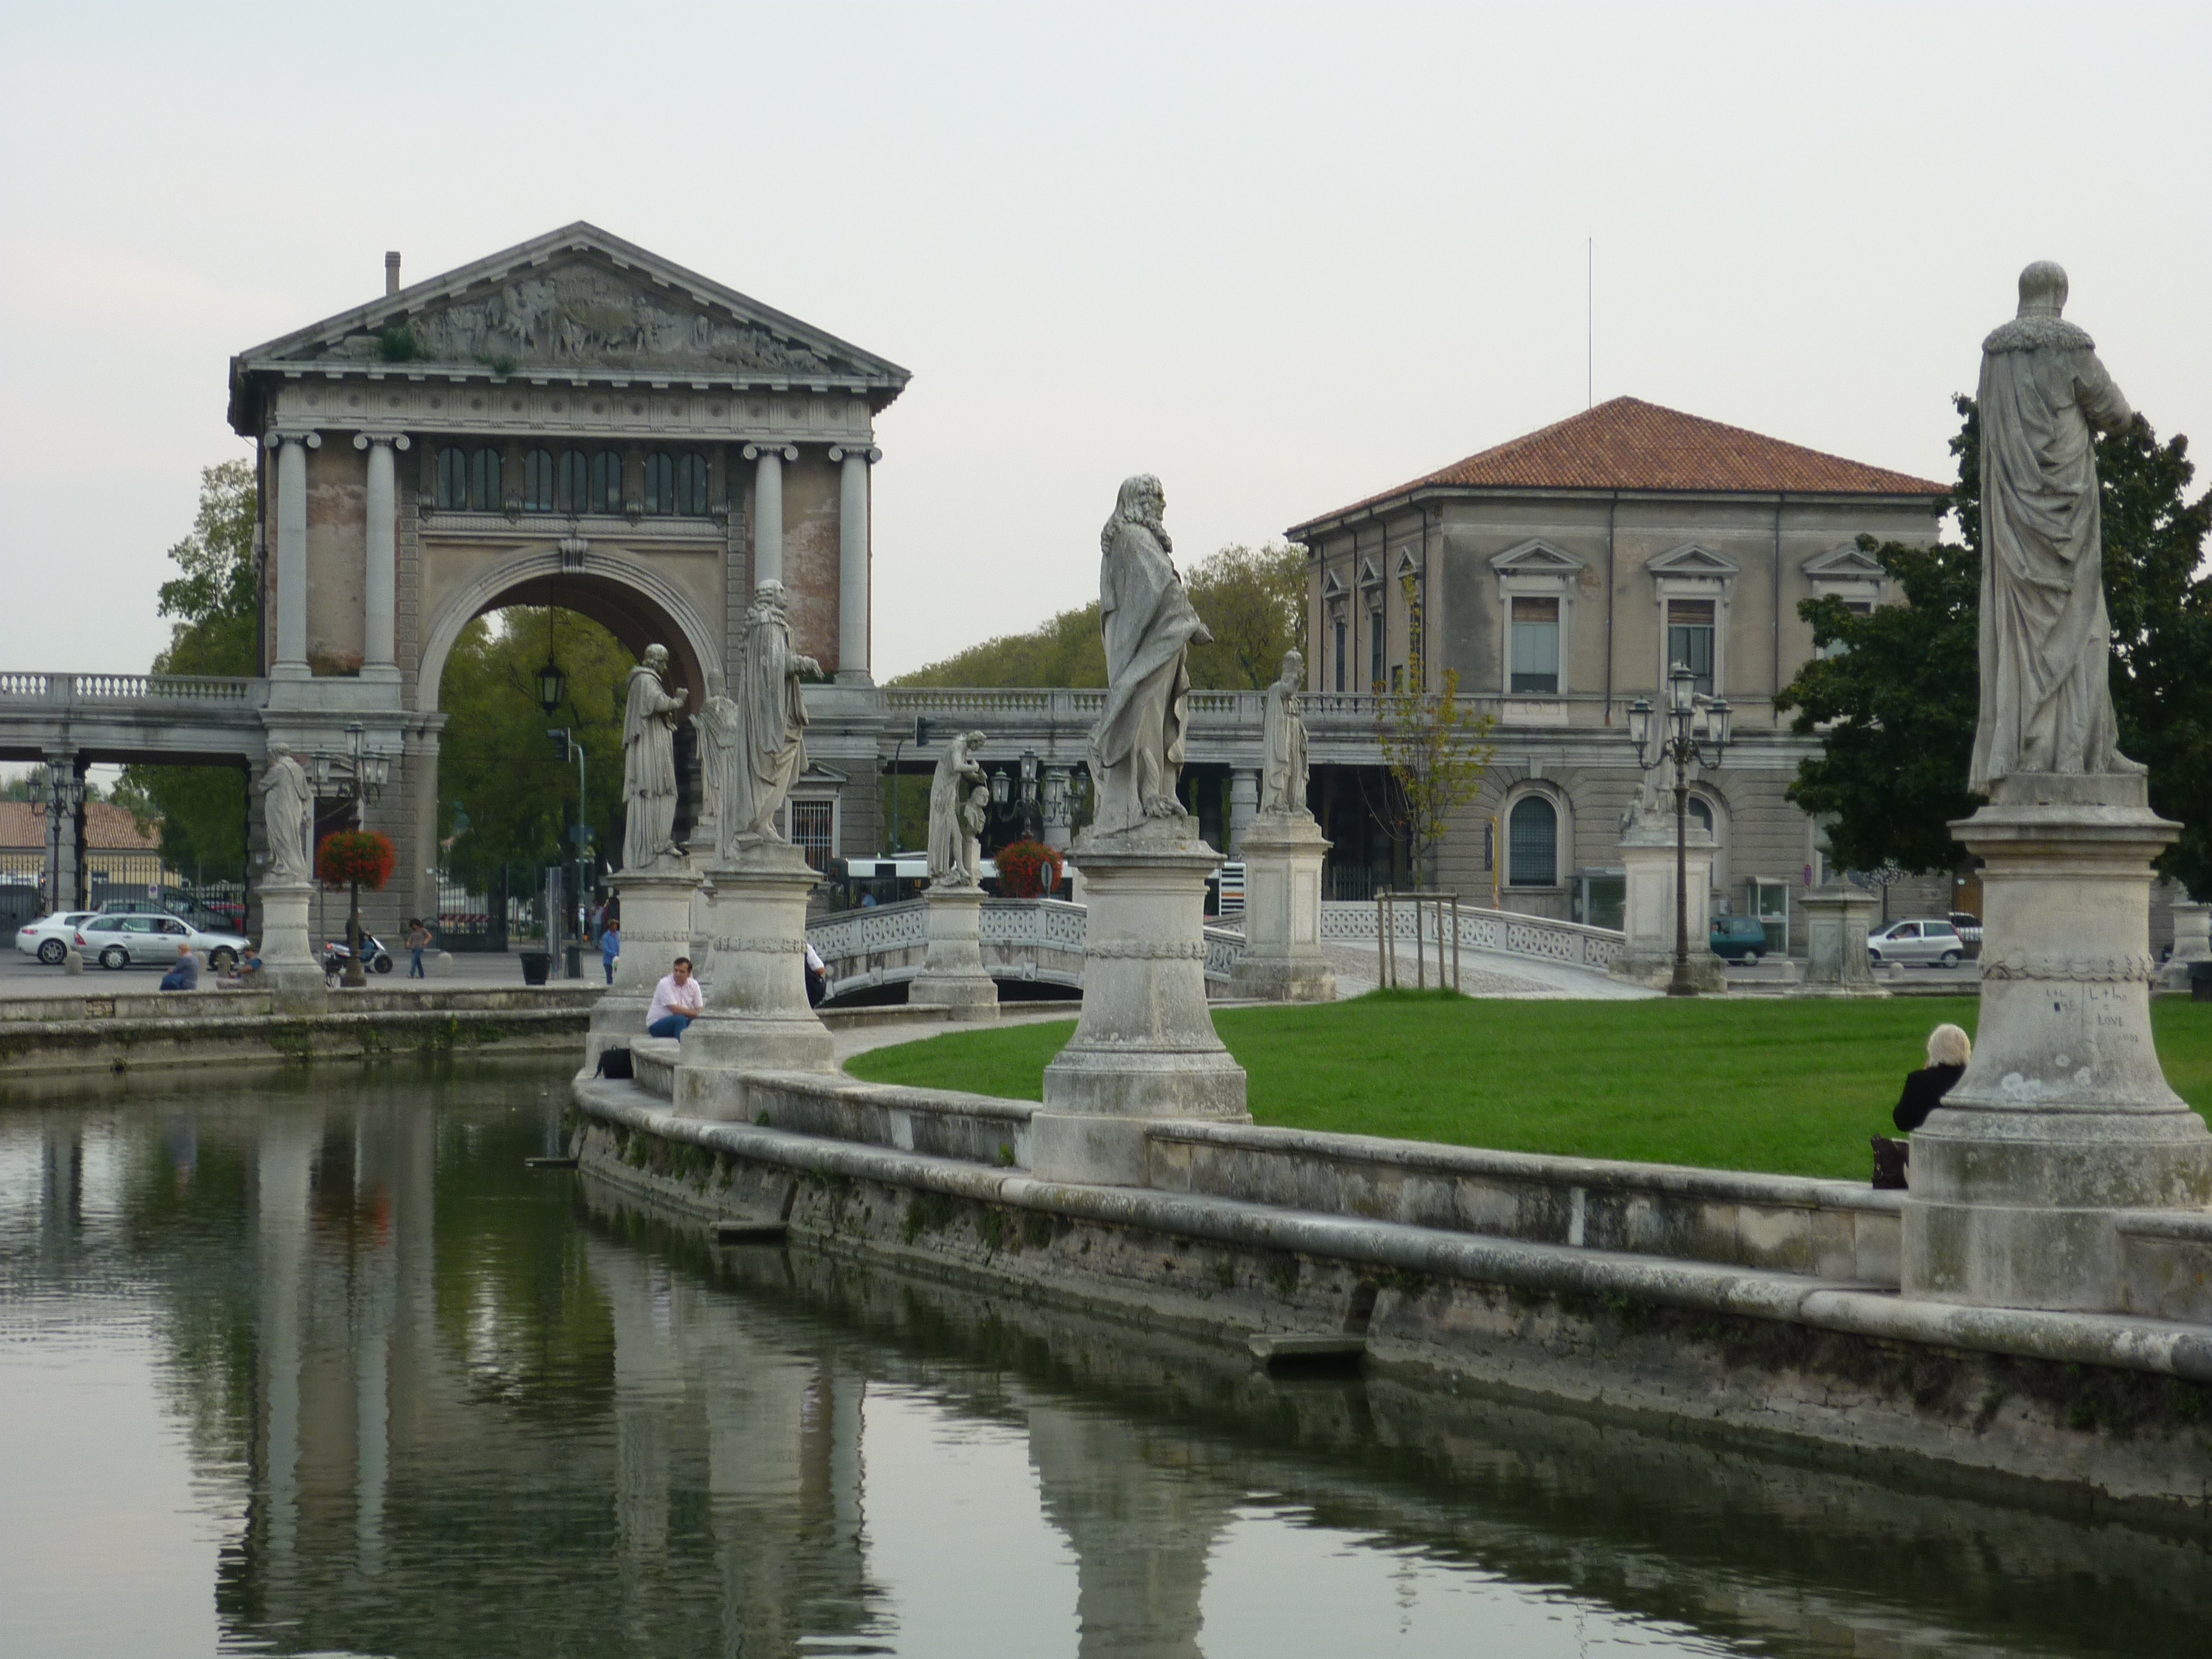
palace, river, canal, landmark, italy, tourism, waterway, padova, tours, reflecting pool, memories of